Komaba

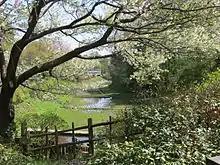
Komaba no Koen Kellner Rice Fields

is a residential neighborhood in the northern area of Meguro, Tokyo, Japan. Consisting of four districts, the neighborhood has a population of 6,847.